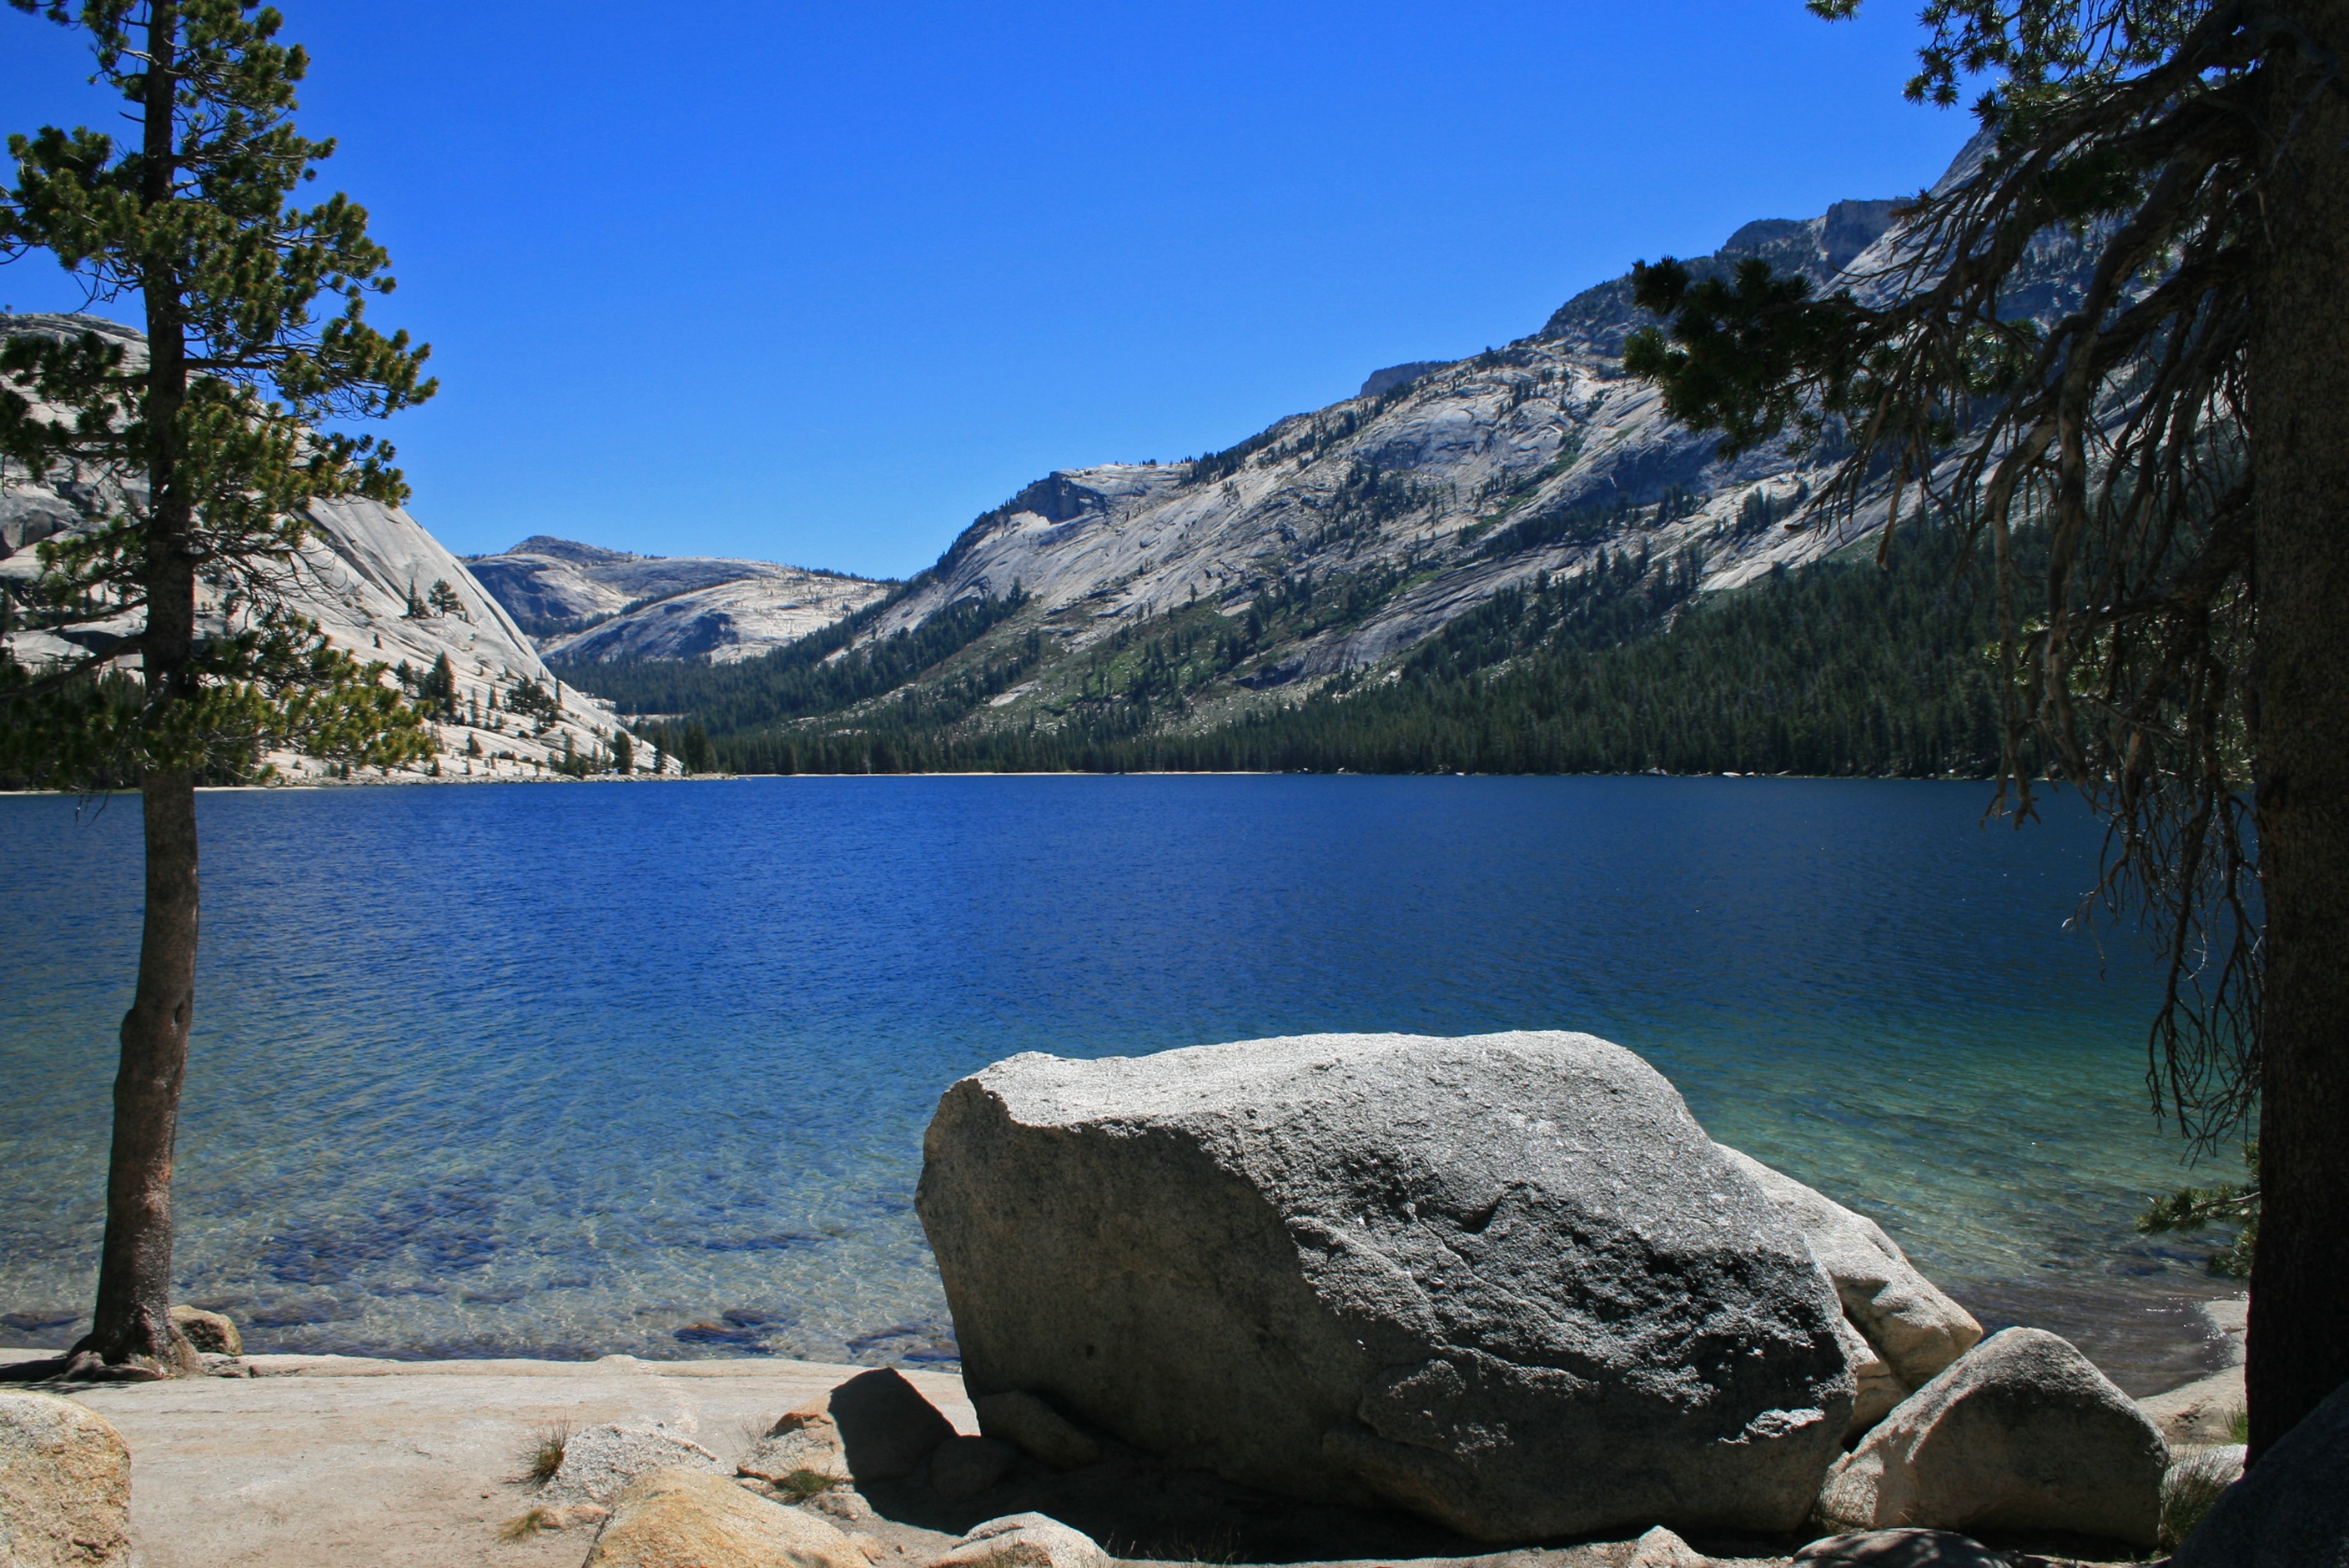
landscape, sea, water, nature, rock, wilderness, mountain, sky, lake, mountain range, vacation, usa, blue, reservoir, national park, lakeside, body of water, stones, mountains, outlook, loch, atmospheric, mountain and water, mountainous landforms